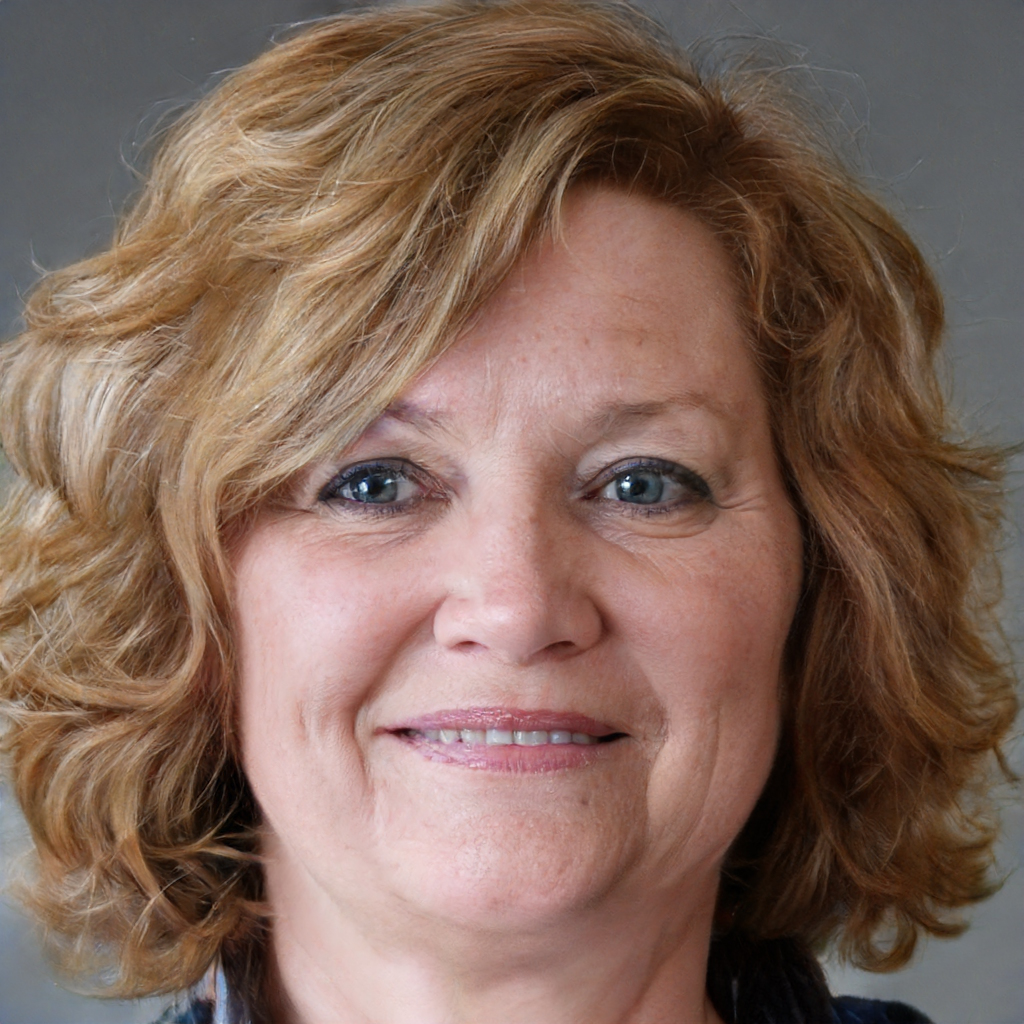
Label: Colored